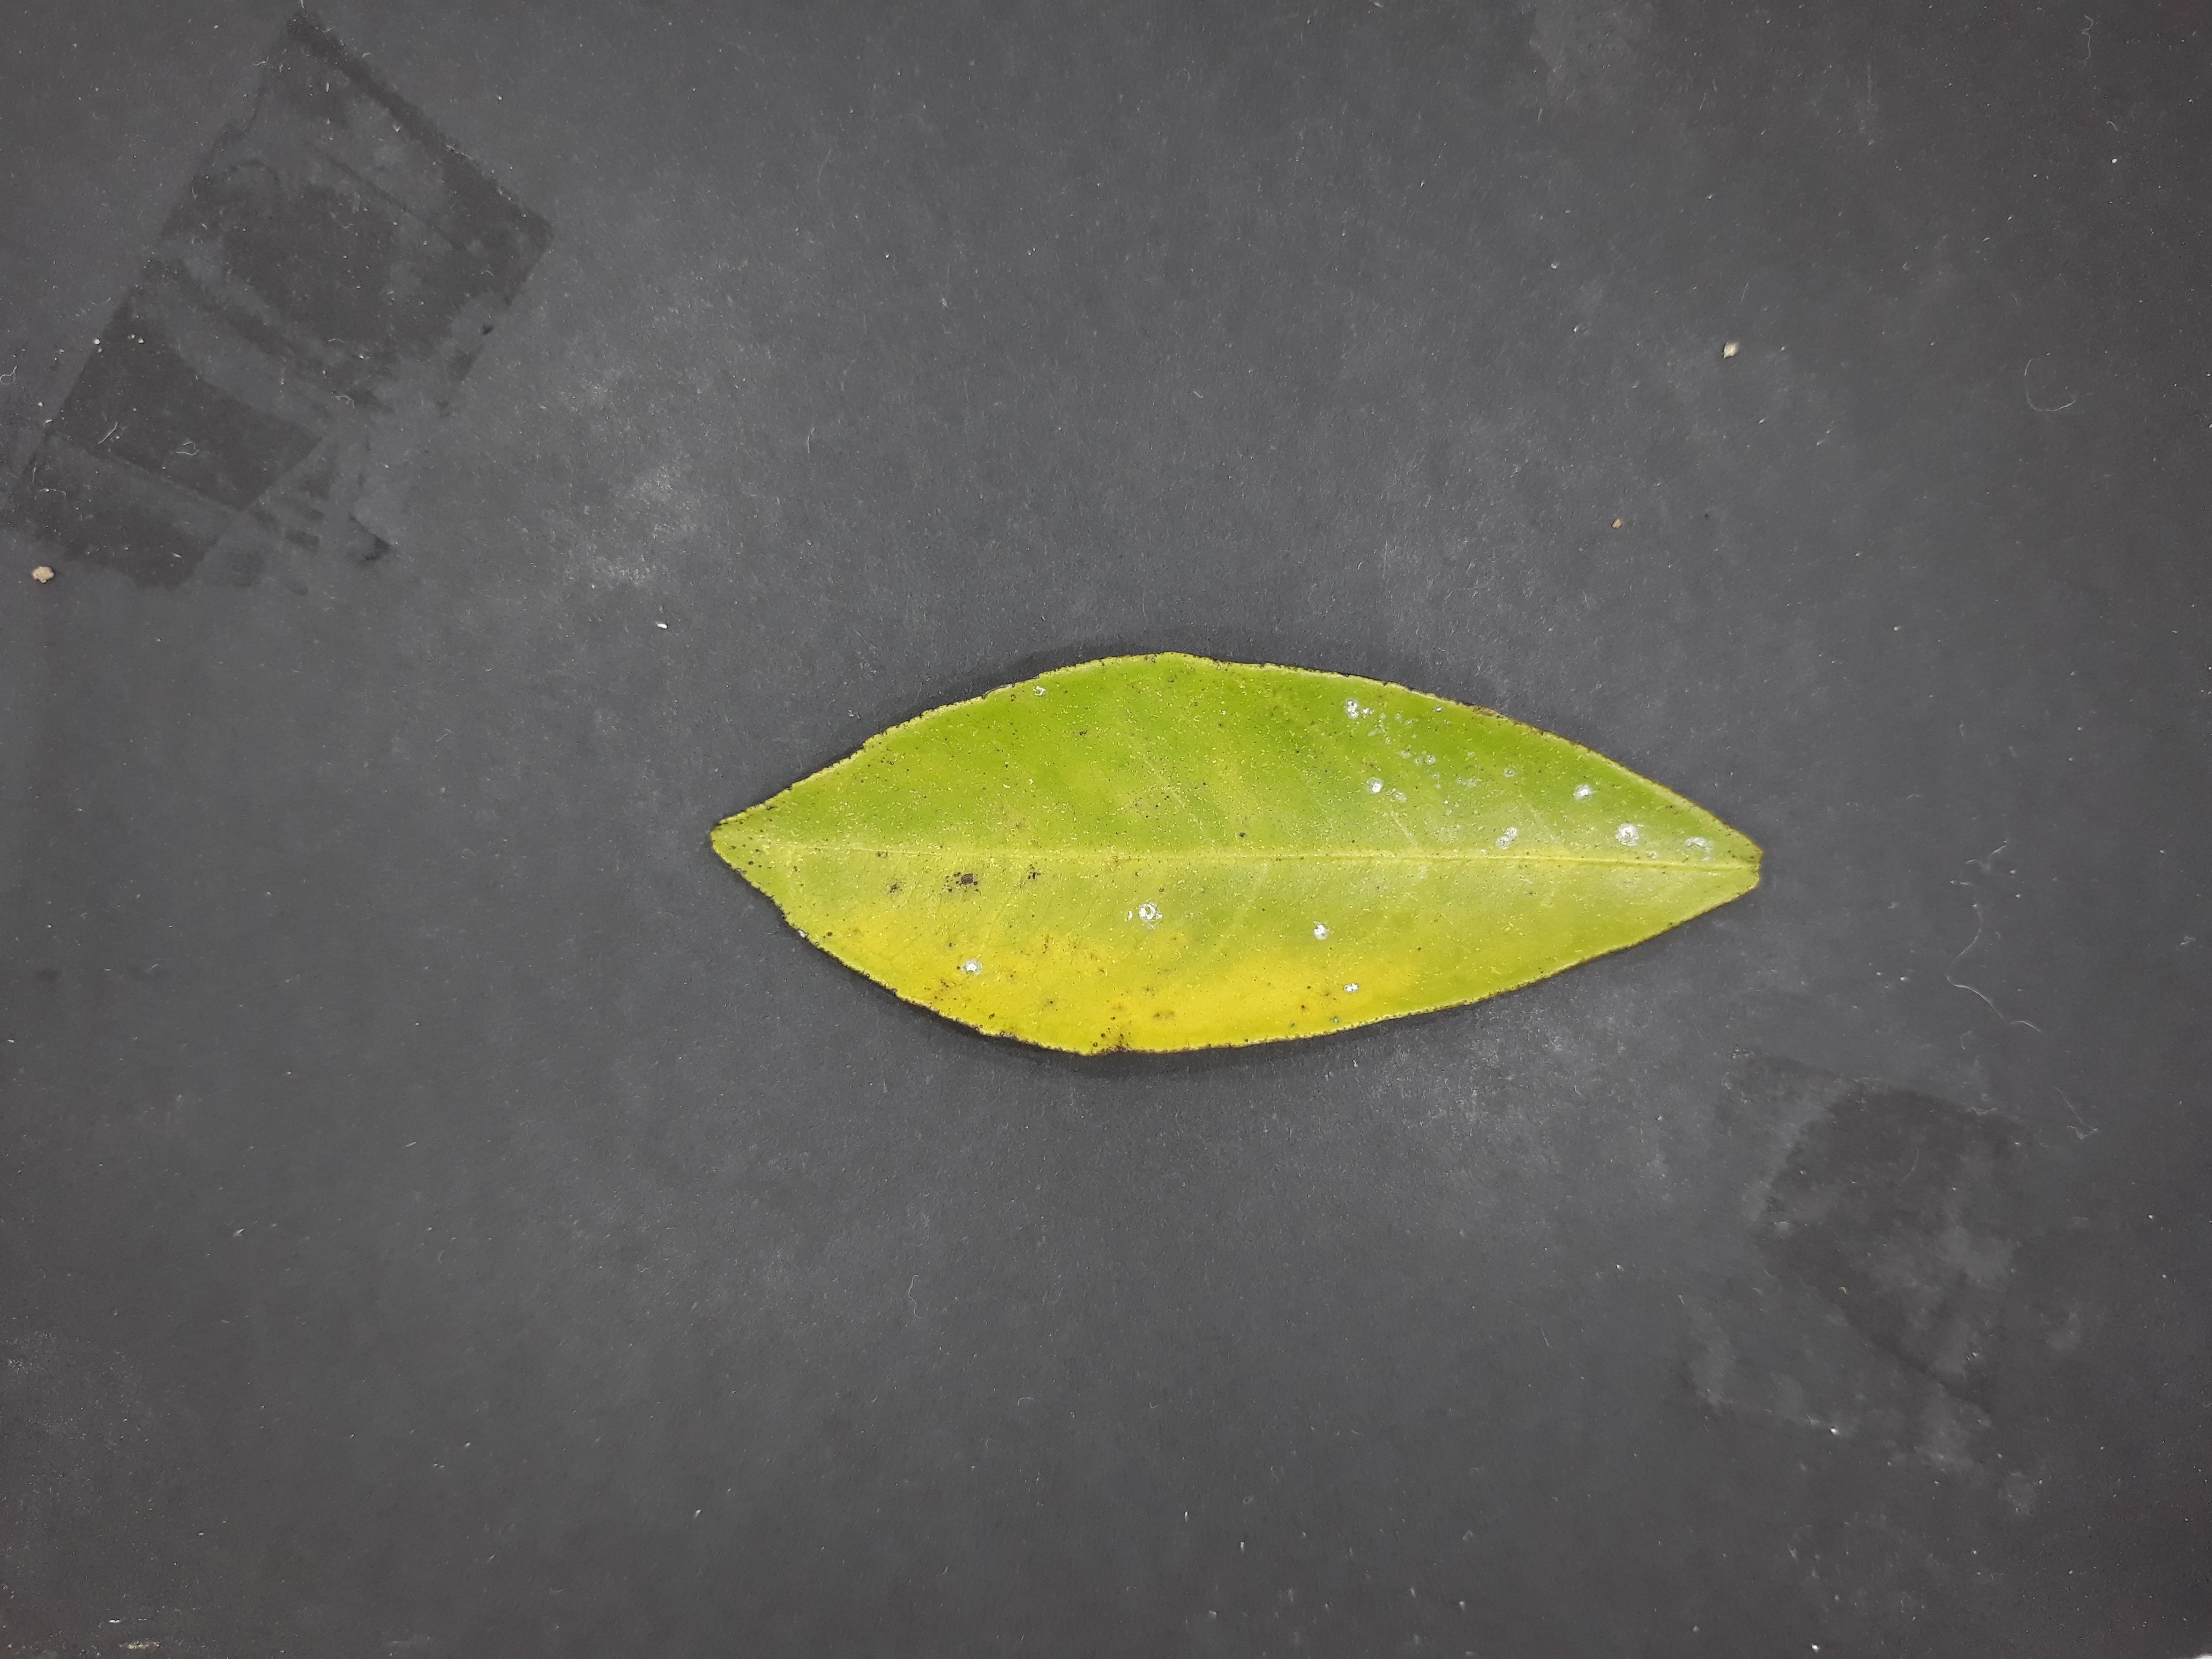
Label: Nitrogen deficiency (N)